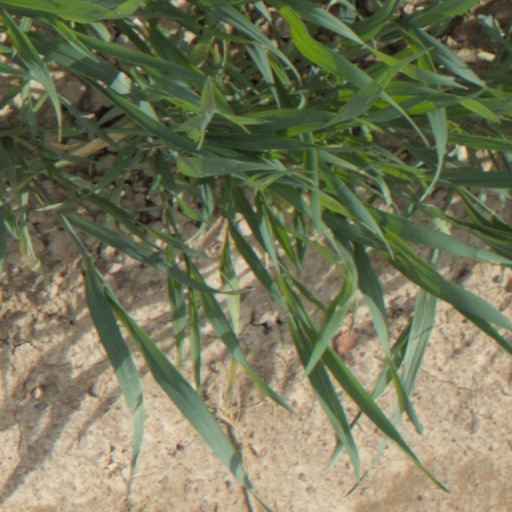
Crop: wheat